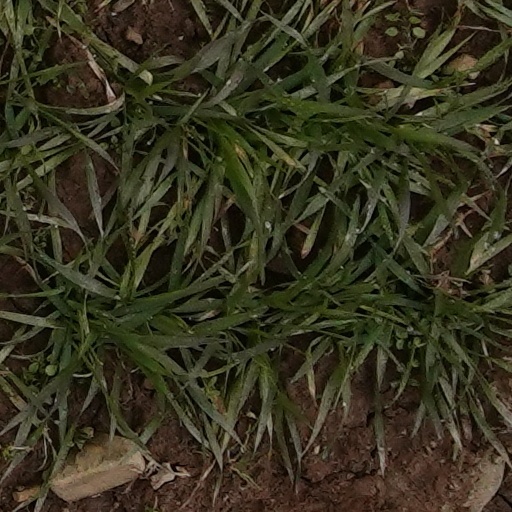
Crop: wheat